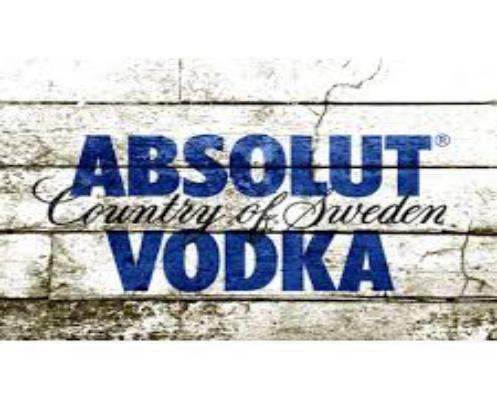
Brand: Absolut
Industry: Others